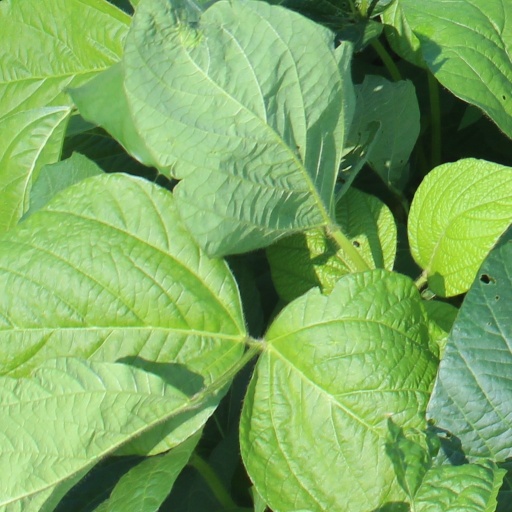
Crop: soybean